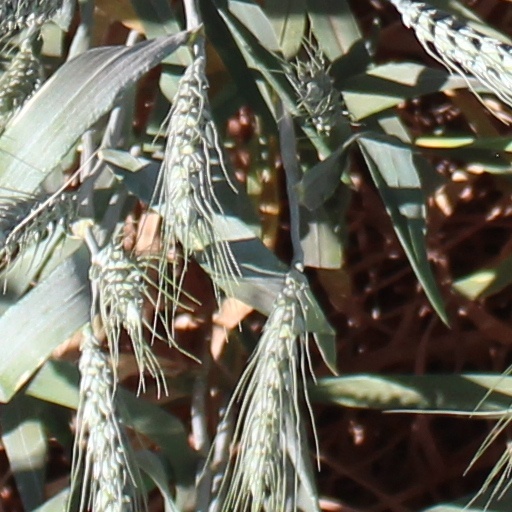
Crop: wheat